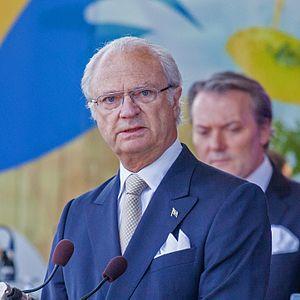
Le WWF ou Fonds mondial pour la nature est une organisation non gouvernementale internationale créée en 1961, vouée à la protection de l'environnement et au développement durable.